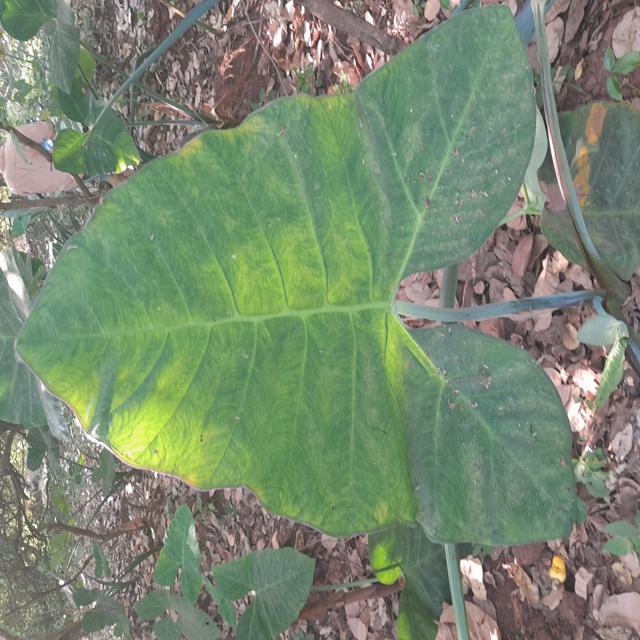
Label: Healthy